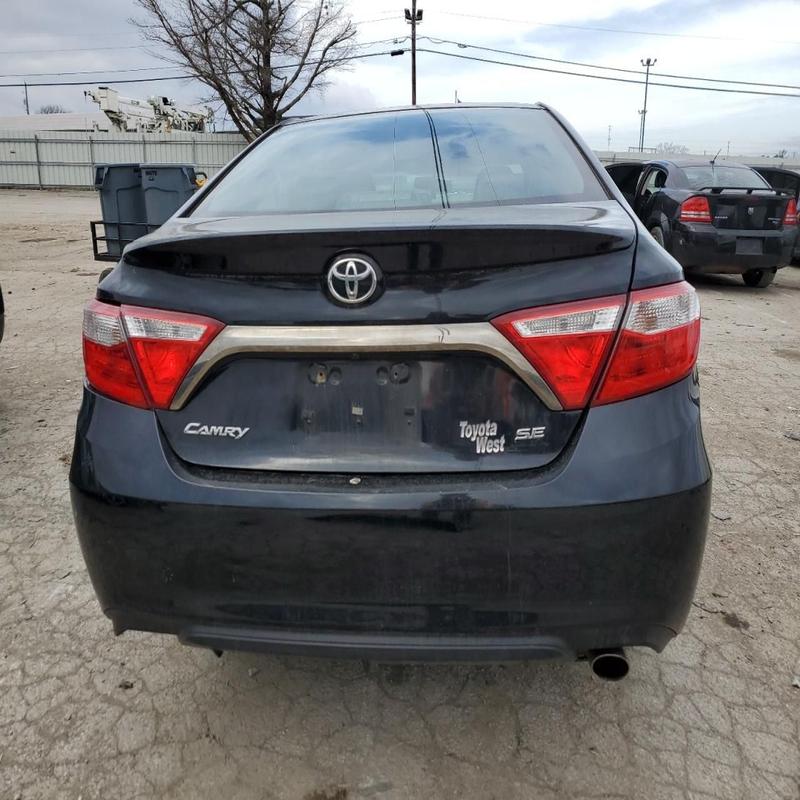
Aucun dommage détecté.
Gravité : aucun